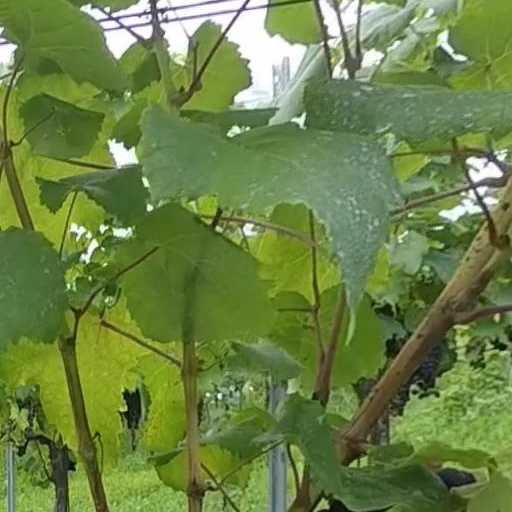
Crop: grape